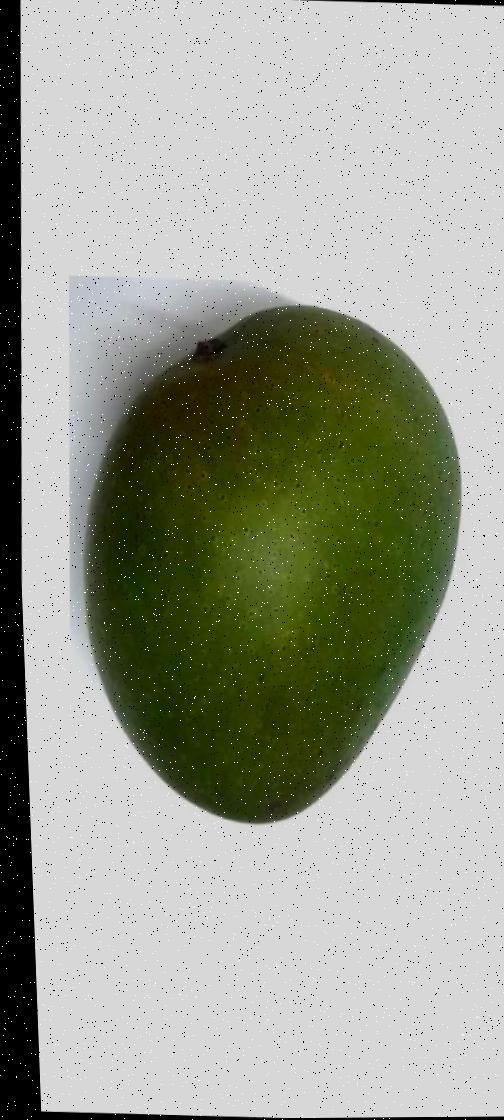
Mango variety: Ashshina Zhinuk